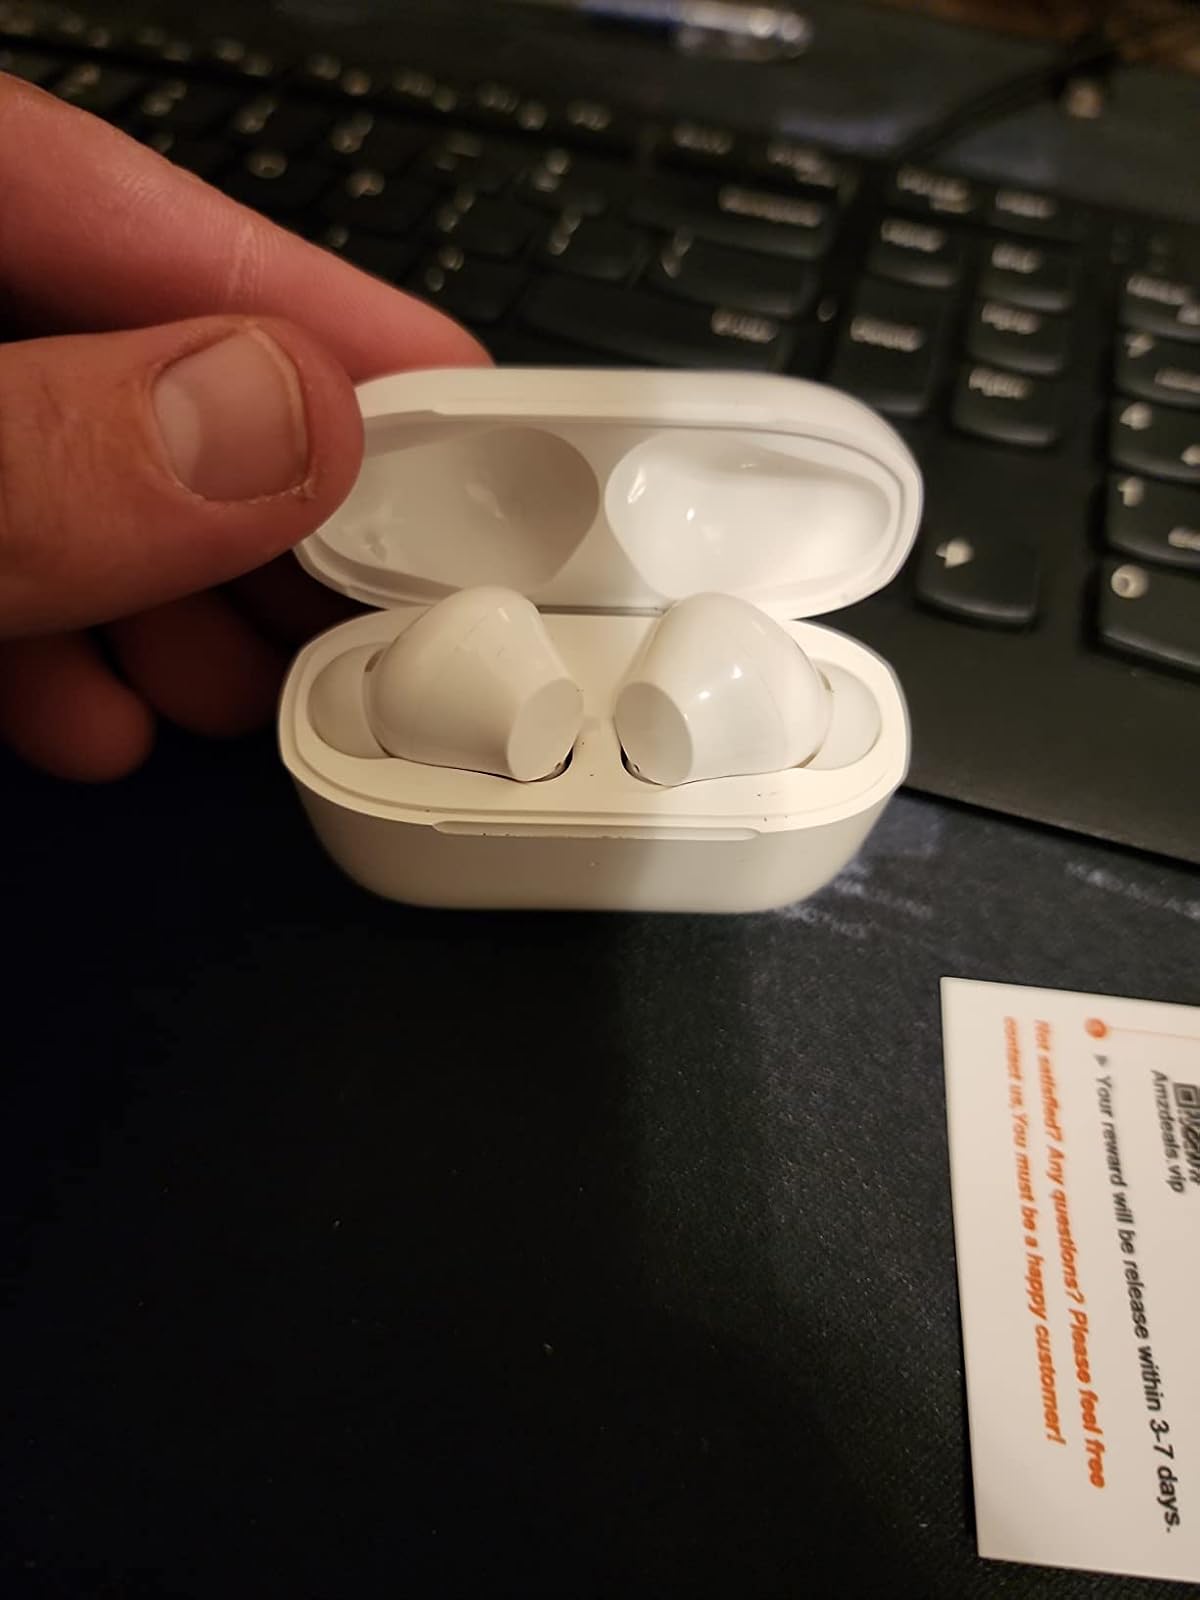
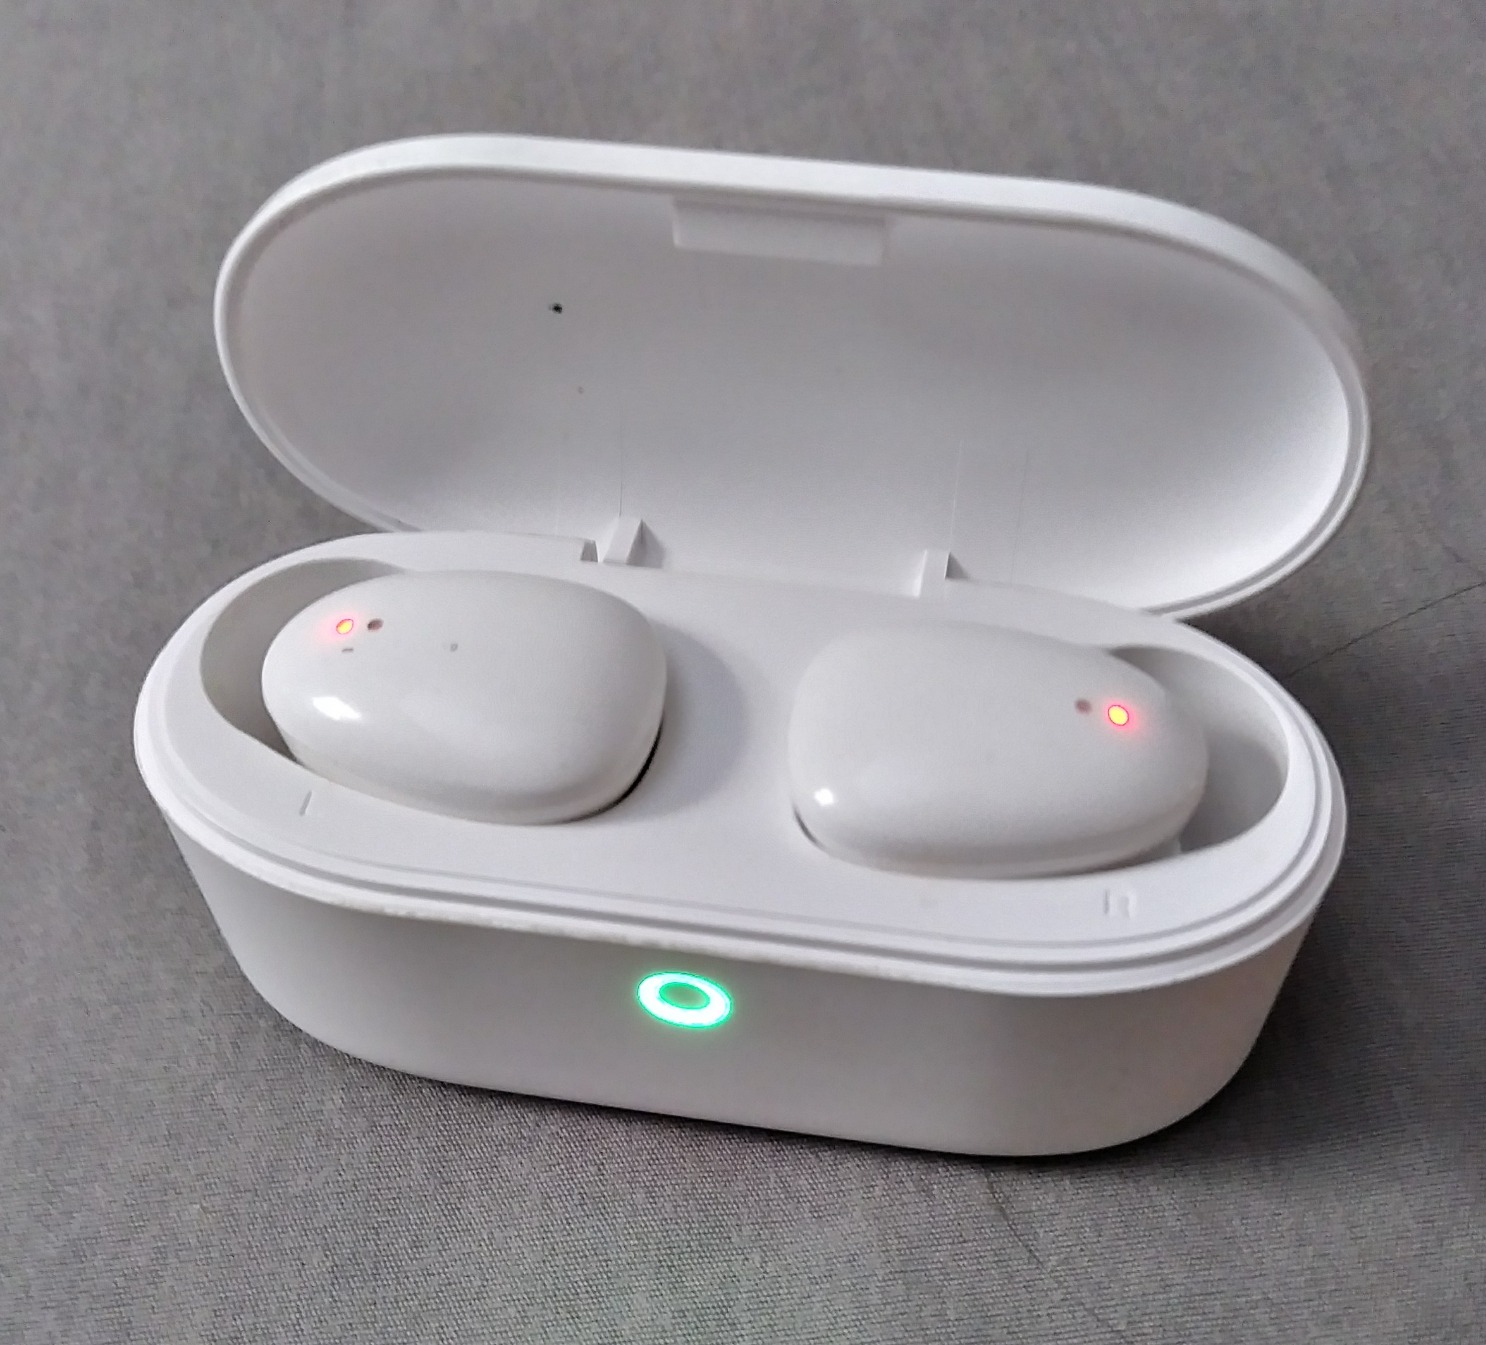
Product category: earbuds
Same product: no